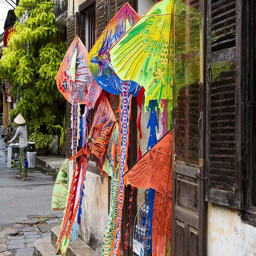
Some colorful kites hanging outside an old building.
A variety of kites are displayed on the side of a building.
Many colorful kites are outside of the doorway.
A building with bright colored kits hanging in front and a person in the background.
Several colorful kites hanging outside an open shop